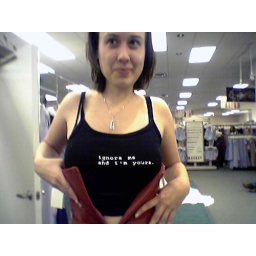
such an appropriate shirt for being stuck in a bridesmaid dress into which suzanne forced me.